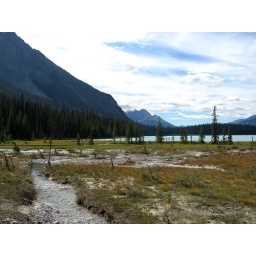
It was a beautiful walk around the lake here we are where the water seeps into the lake from the Glacier above.